List of Roman and Byzantine imperial burials

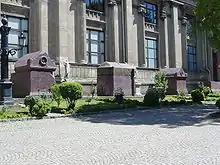
Empty porphyry sarcophagi of Eastern Roman (Byzantine) emperors, once housed in the Church of the Holy Apostles, displayed outside the Istanbul Archaeology Museums

This is a list of the burial places of ancient Roman, and later Eastern Roman (or Byzantine), emperors and their family members.